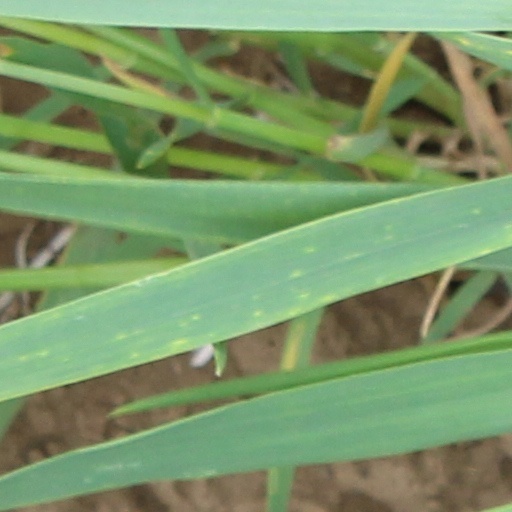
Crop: wheat